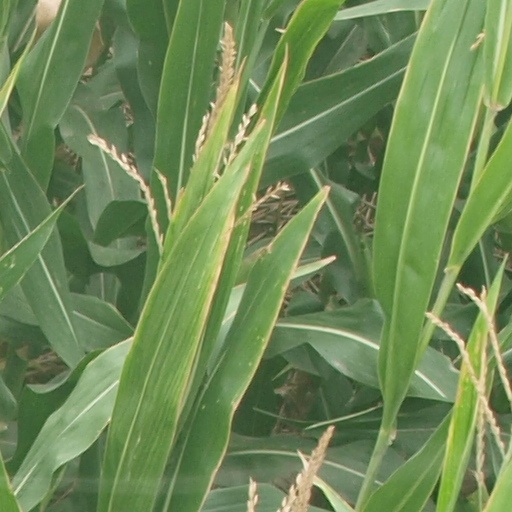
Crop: maize; corn